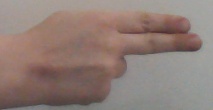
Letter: ain